David Dunn (Unbreakable)

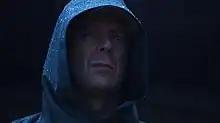
David Dunn as portrayed by Bruce Willis in "Unbreakable"

David Dunn is a fictional superhero and protagonist in M. Night Shyamalan's "Unbreakable" film series, portrayed by American actor Bruce Willis. Dunn is a former college football prodigy and a security guard who discovers he has superhuman abilities. He is the protagonist in "Unbreakable", makes a cameo in "Split", and again is a major character in "Glass".